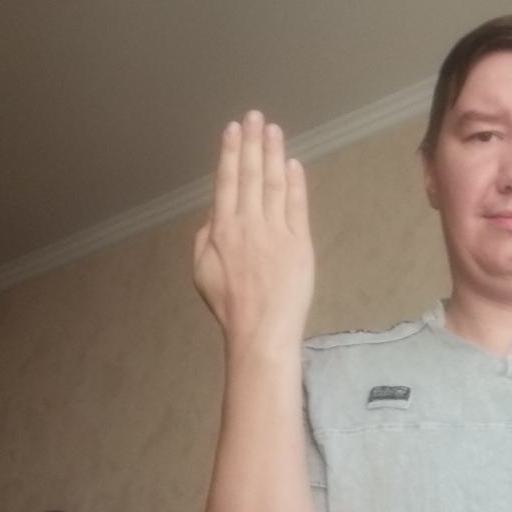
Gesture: stop_inverted